Jaimie Isaac

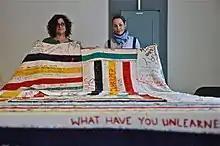
Jaimie Isaac and Leah Decter with '(official denial) trade value in progress' at 180 Projects

Isaac is of Ojibway and British descent and is a member of Sagkeeng First Nation. She holds a master's degree from the University of British Columbia and a BA in art history with an Arts and Cultural Management Certificate from the University of Winnipeg. Her Masters of Arts thesis was titled, "Decolonizing curatorial practice: acknowledging Indigenous cultural praxis, mapping its agency, recognizing its aesthetic within contemporary Canadian art."